Antonio Fuoco

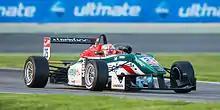
Antonio Fuoco in F3 - Hockenheimring 2014

Fuoco stepped up to FIA European Formula Three Championship in 2014, continuing with Prema Powerteam. He finished fifth in the driver standings, with two wins at Silverstone and Spielberg, and 10 podiums out of 33 races.